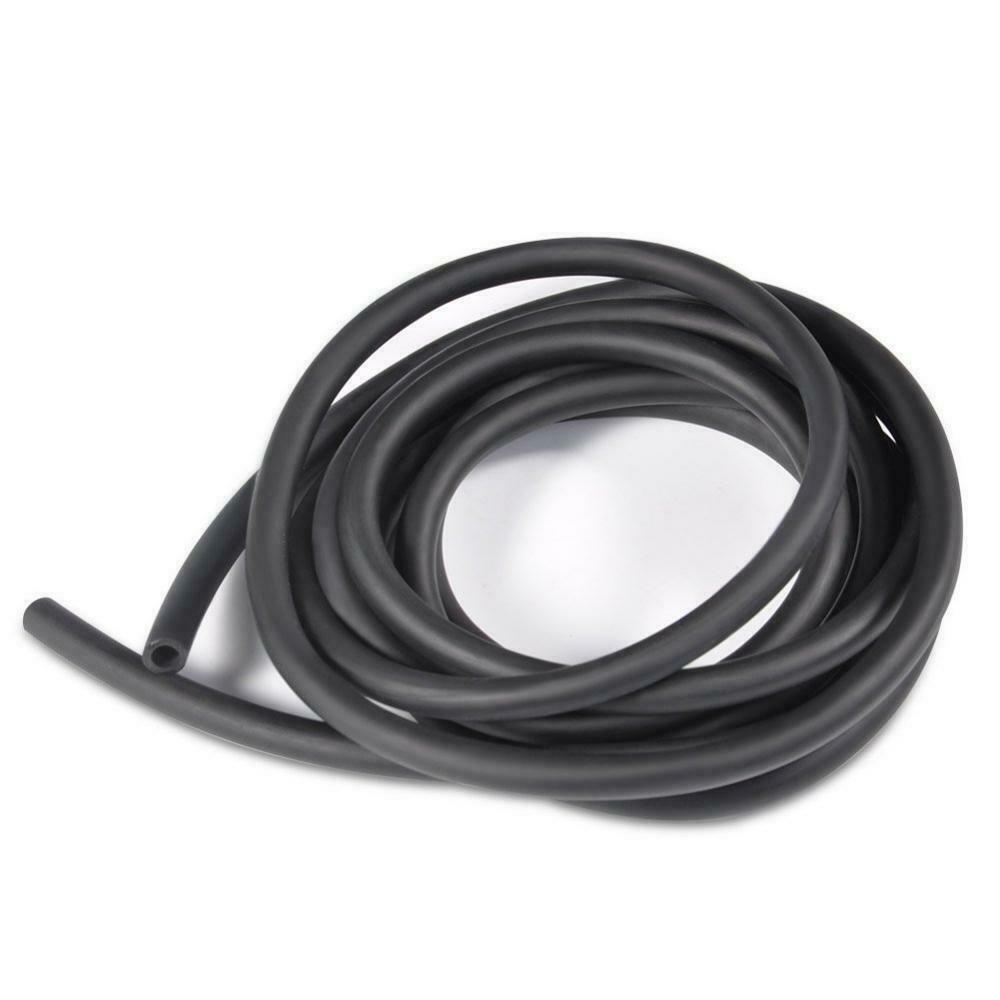
Elastico in Lattice Elastici per Fionde da Pesca Maturale Fionda Catapulta...
Brand: eBay IT
eBay Elastico in Lattice Elastici per Fionde da Pesca Lattice Maturale Elastico per Fionda Catapulta Elastico per Riparazione o Costruzione Fionde 6x9mm, 3 La descrizione 100% brand new Great Accessory for Slingshot catapulta Good Elasticity and durability Cut IT into Short length AS your Requirement to used on different Type of valves Perfectly Specifications: Materiale: lattice naturale Outer Dia. 9 mm approx. Inner Dia. 6 mm approx. Thickness: 1.5 mm approx. Length: 3 m Package Contents: 1 X tubo di gomma di latex naturale Features: ❥MATERIALE PERFETTO - I nostri prodotti sono realizzati in lattice naturale e materiali di alta qualità. questo elastico in lattice è estremamente flessibile e ad alta resistenza ❥TECNOLOGIA AVANZATA - Questo cinturino in lattice è assolutamente resistente per un lungo periodo di tempo con l'utilizzo di lattice ruvido superiore, lavorato con tecnologia avanzata e lavorato a mano squisito ❥ALTA ELASTICITÀ - Questa fascia a fionda con elevata elasticità offre alla tua fionda un forte potere per aiutarti a sparare con successo ai tuoi obiettivi. ❥3M LUNGHEZZA - Abbastanza lungo da poter sostituire il vecchio e crearne uno nuovo. un vero affare ❥AMPIA APPLICAZIONE - Questo tubo elastico non solo può essere utilizzato per esercizi con fionda e fitness, può essere utilizzato anche per l'assistenza sanitaria e i laboratori Product Details: Peso articolo: 159 g Dimensioni del collo: 15,8 x 14,2 x 3,8 cm Riferimento produttore: Yosoo Colore: nero Materiale: gomma Batterie/Pile incluse?: No Marca: Yosoo Media recensioni: 4.8 su 5 stelle 6 recensioni clienti Peso di spedizione: 159 g Maneggio Spediremo tutti gli ordini entro 1 giorno lavorativo dal pagamento. 1-2 giorni lavorativi il pagamento. Consegna Non spediamo al di fuori dell'Italia continentale. Politica di ritorno All Tutti gli articoli sono idonei per la restituzione entro 60 giorni dal ricevimento . Il compratore è responsabile della restituzione della spedizione su qualsiasi articolo che non sia danneggiato Container Prendiamo sul serio la nostra reputazione, acquistiamo e vendiamo online, quindi comprendiamo il valore della fiducia. Se non sei soddisfatto del tuo ordine, ti preghiamo di contattarci e lavoreremo con te per risolverlo in modo soddisfacente.
Category: Sporting Goods > Outdoor Recreation > Hunting & Shooting > Archery > Arrows & Bolts